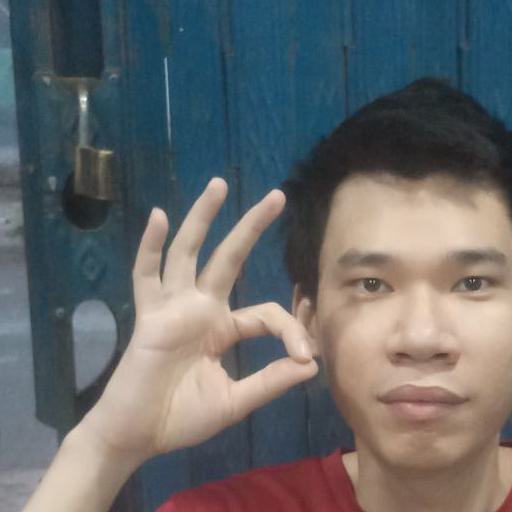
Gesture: ok